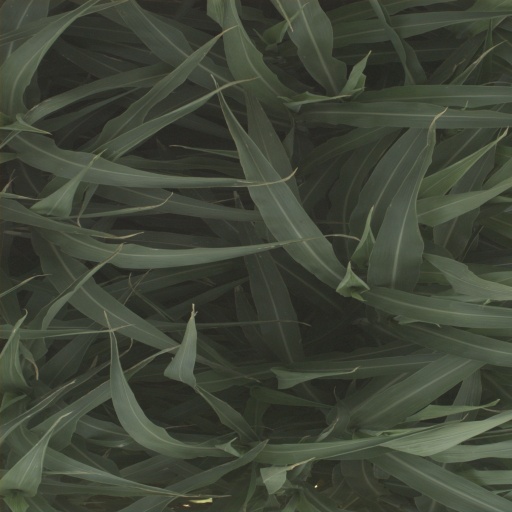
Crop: sorghum